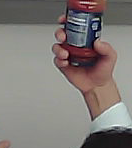
Product: barilla_pomodoro